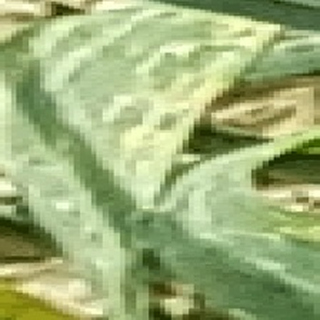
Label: wheat_yellow_rust